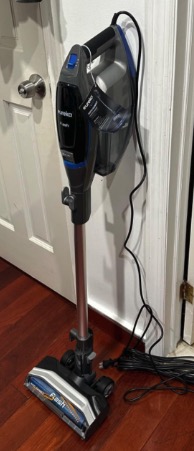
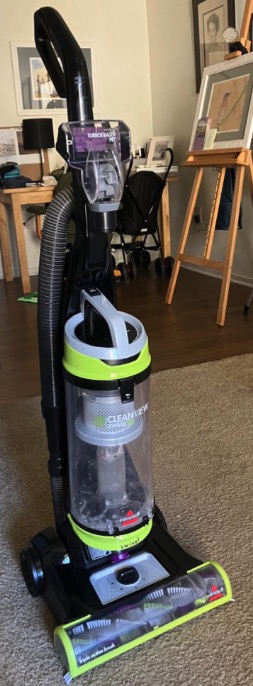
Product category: items_vacuum
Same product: no